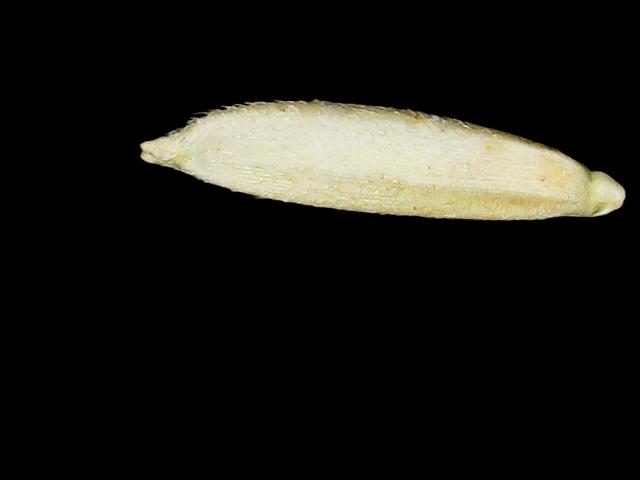
Rice variety: Binadhan21